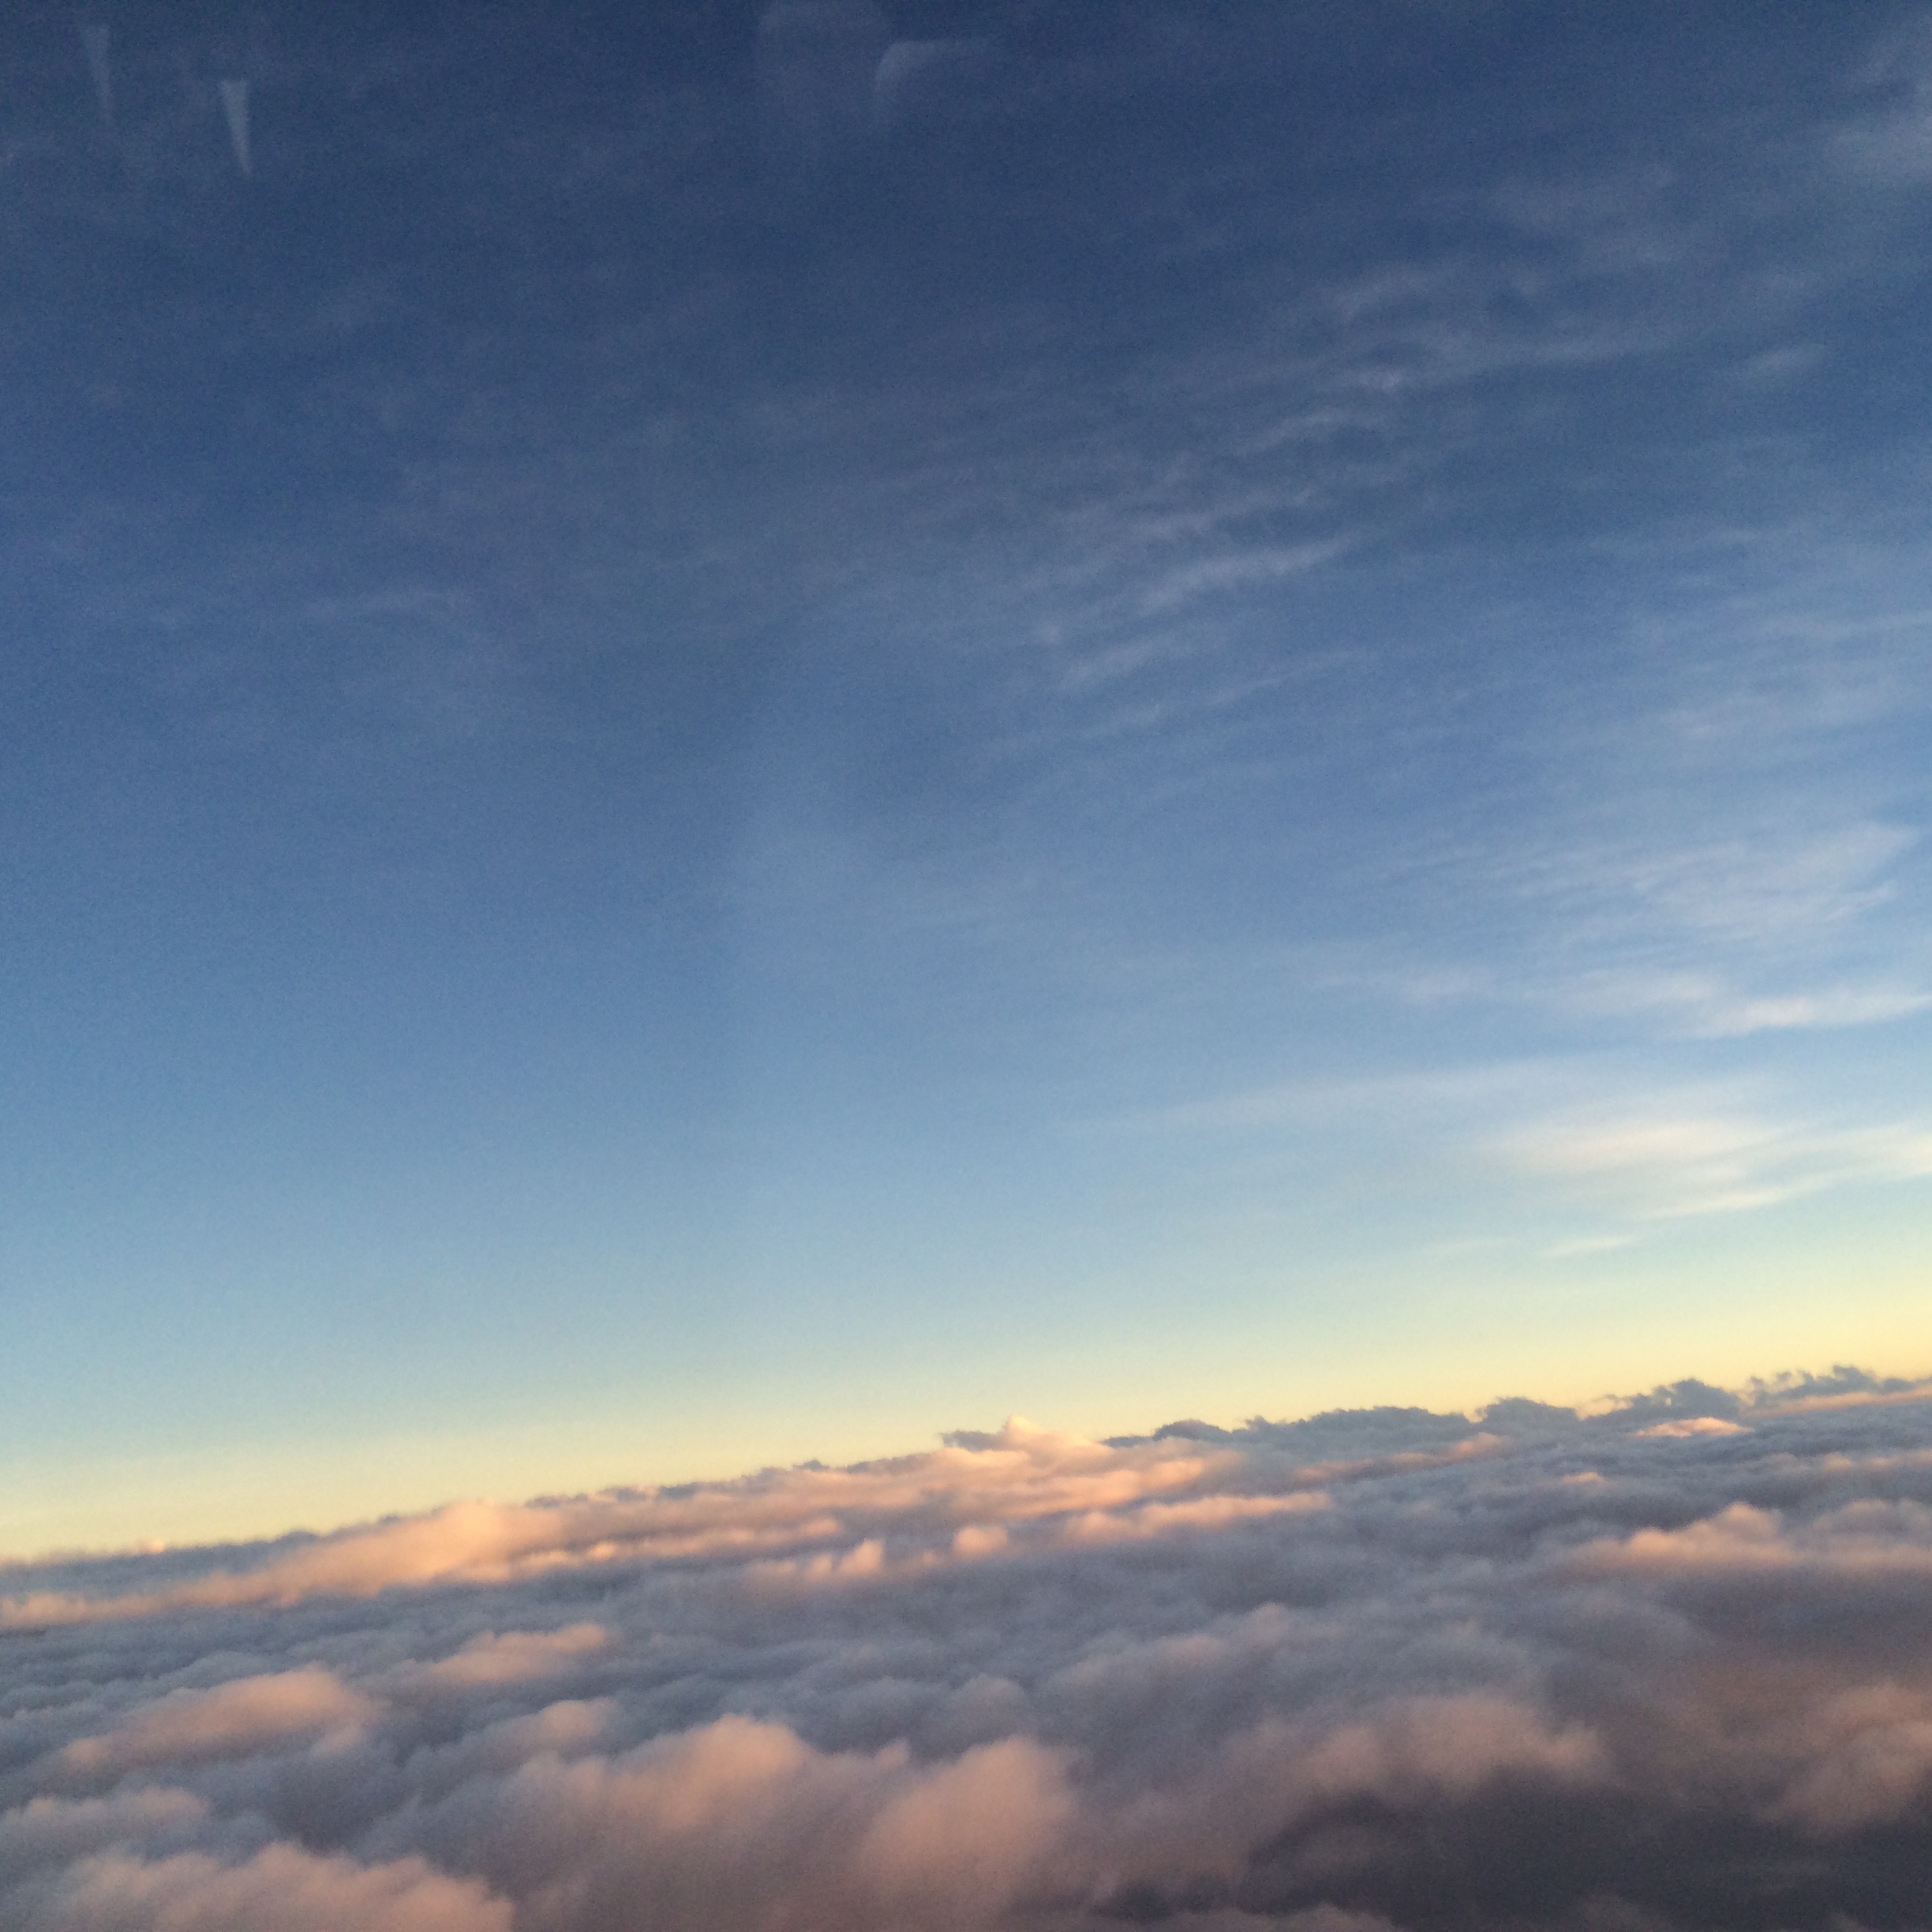
horizon, cloud, sky, sunrise, sunset, prairie, sunlight, morning, dawn, atmosphere, dusk, evening, cumulus, plain, afterglow, meteorological phenomenon, atmosphere of earth